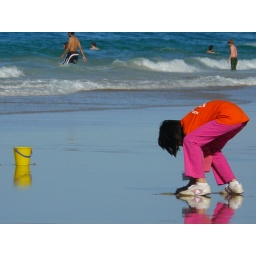
Playing with the sand. Girl in red and pink with a yellow bucket in the distance, against a blue sea